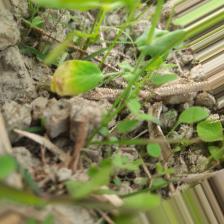
Label: Ascochyta blight